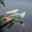
Label: airplane